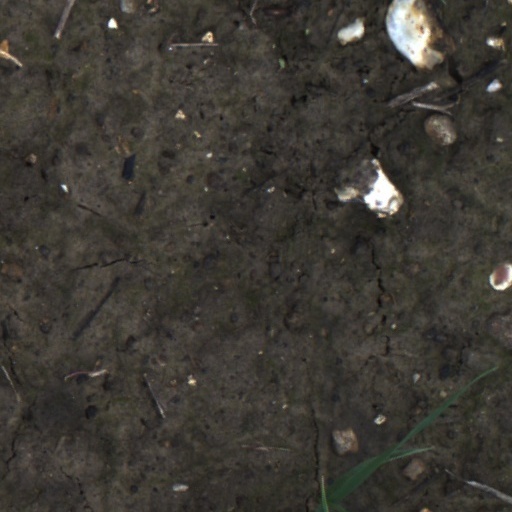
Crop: wheat